Cadets for Municipal Service in Israel

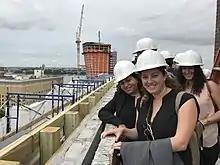

These are some major cities that program alumni are working in today: Jerusalem, Acre, Afula, Arad, Beersheba, Rahat, Beit She'an, Bnei Brak and much more. Overall there are program alumni in more than 100 cities in Israel.